Siméon Denis Poisson

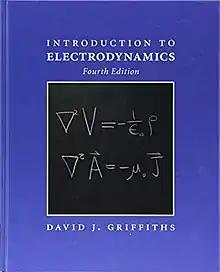
Poisson's equations for electricity (top) and magnetism (bottom) in SI units on the front cover of an undergraduate textbook.

is a well-known generalization of Laplace's equation of the second order partial differential equation formula_2 for potential formula_3.